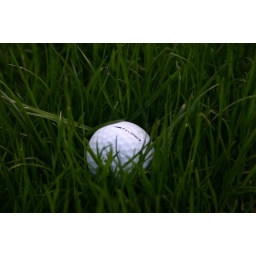
A golf ball in grass